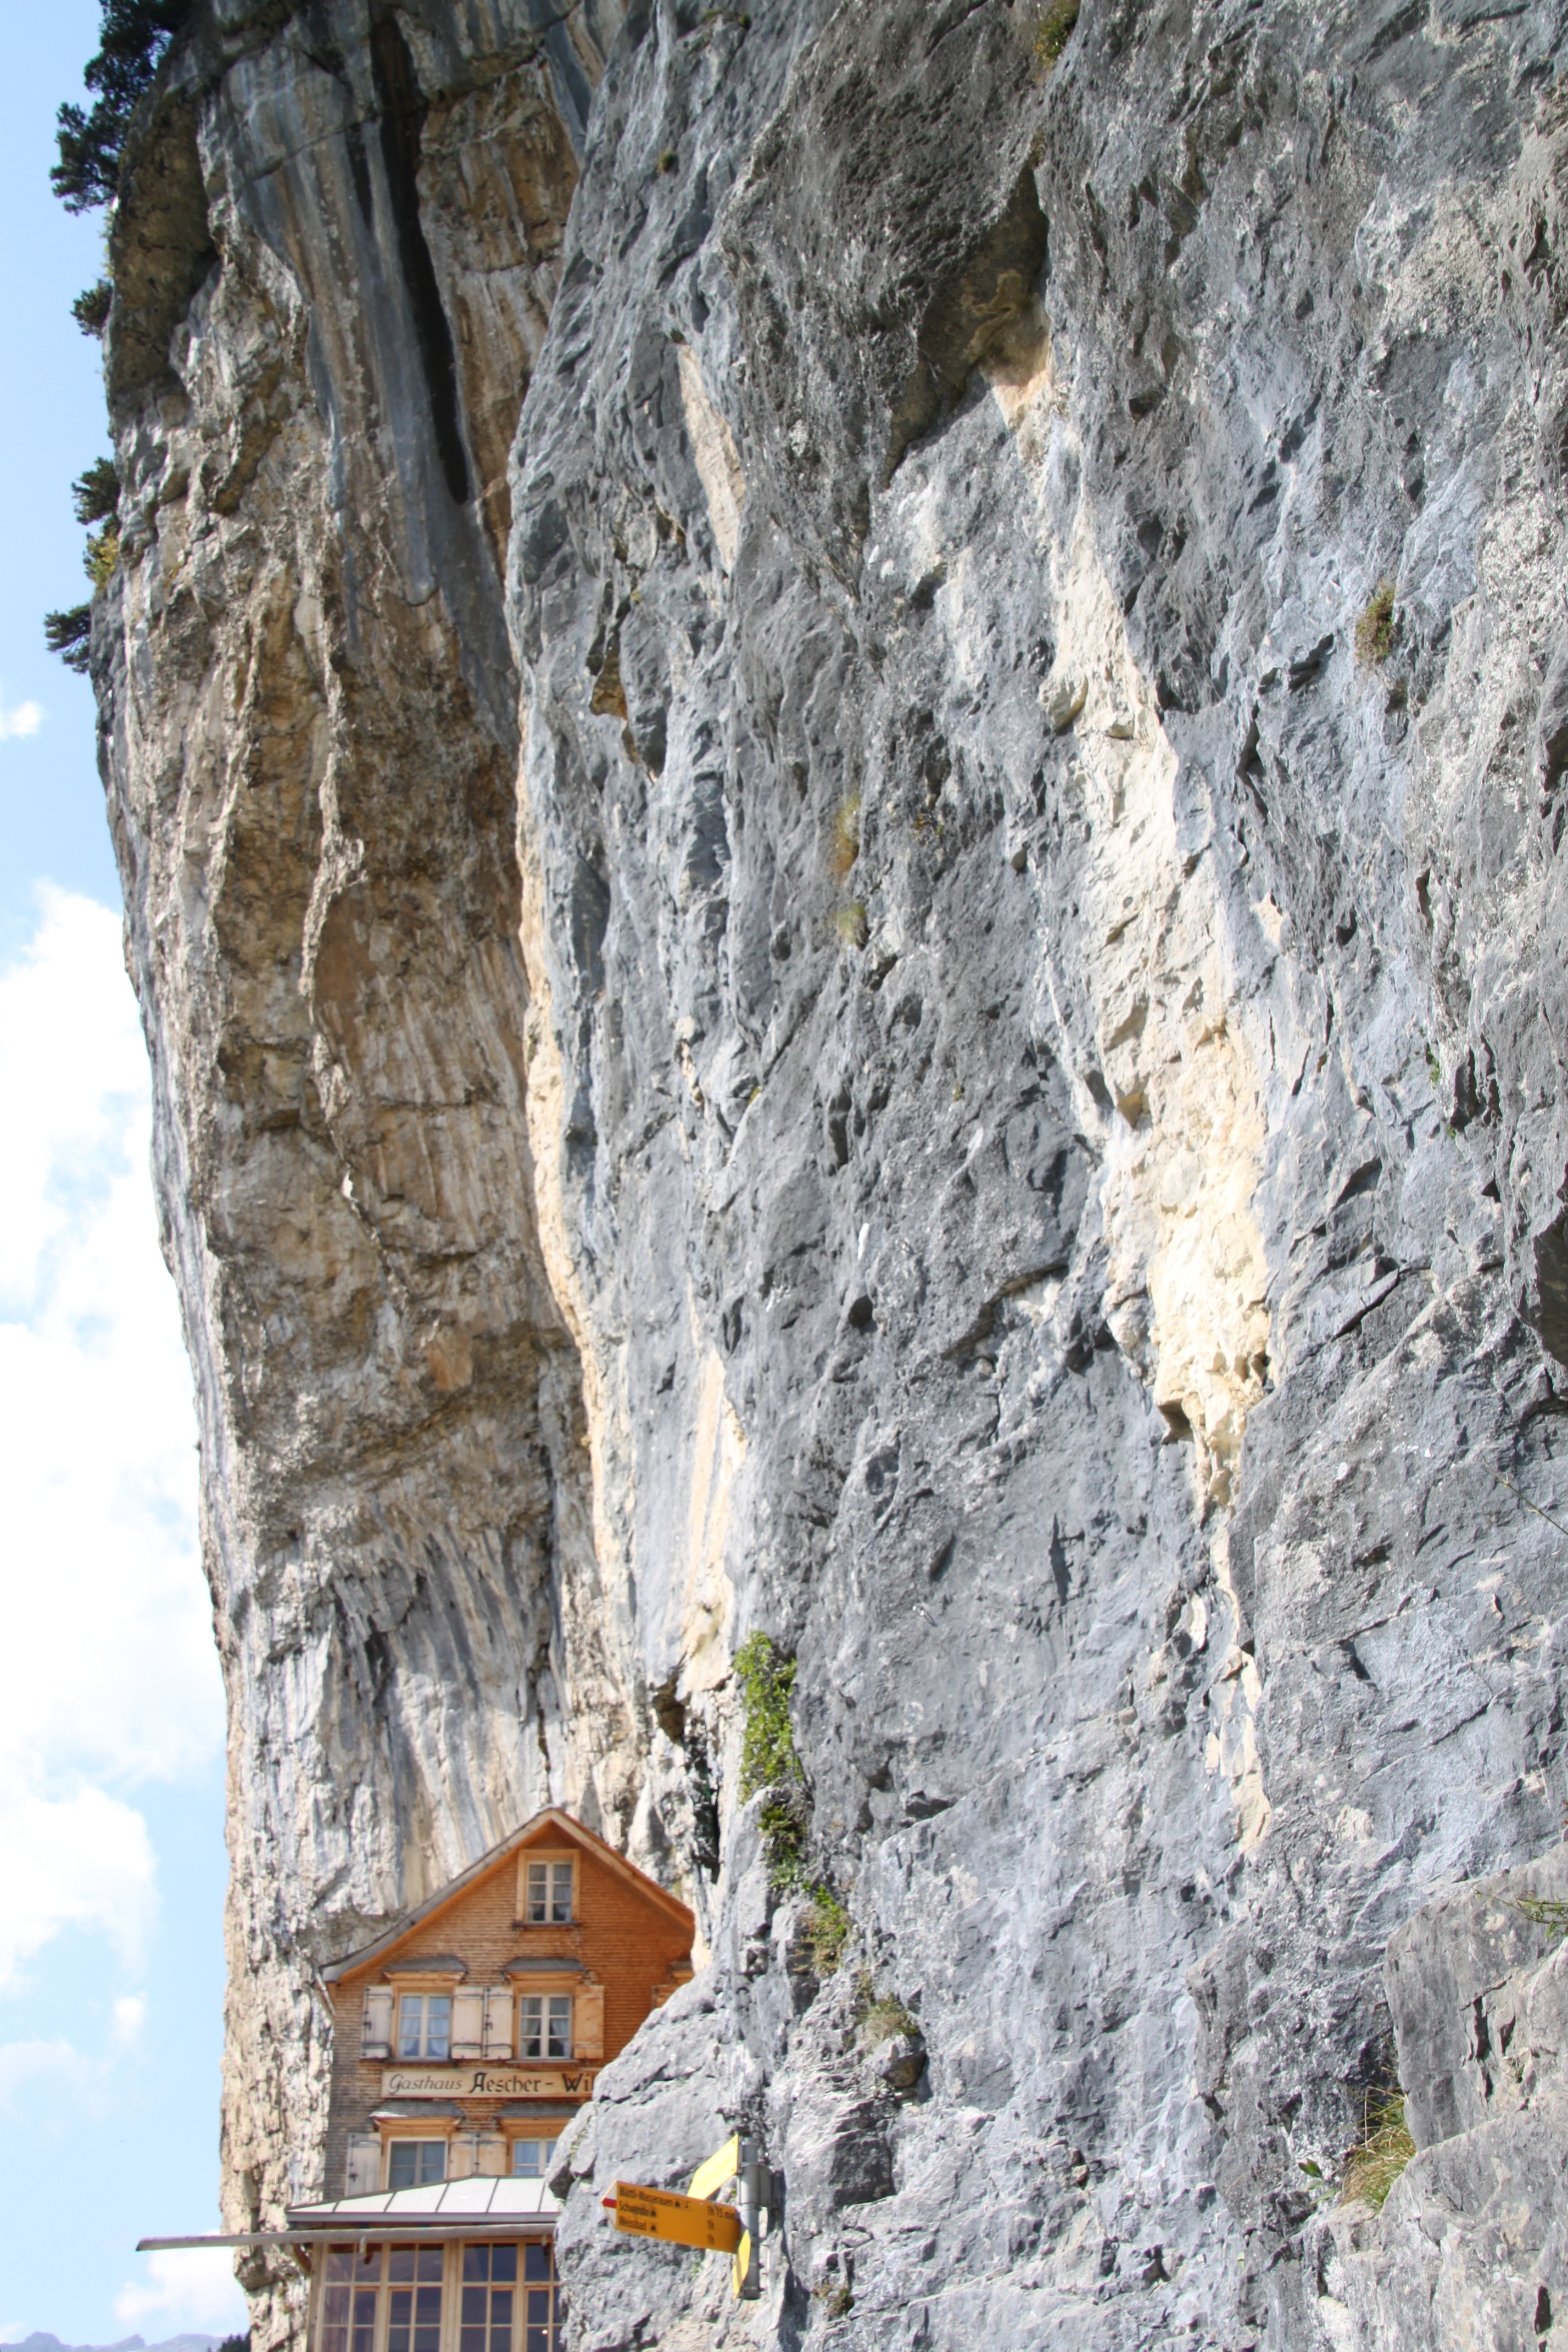
tree, nature, rock, adventure, restaurant, home, wall, formation, cliff, romantic, terrain, ridge, exposed, geology, mountains, downhill, switzerland, appenzell, bedrock, mountain hut, mountain station, steep wall, ebenalp, alpstein, geological phenomenon, sport climbing, scher cliff restaurant